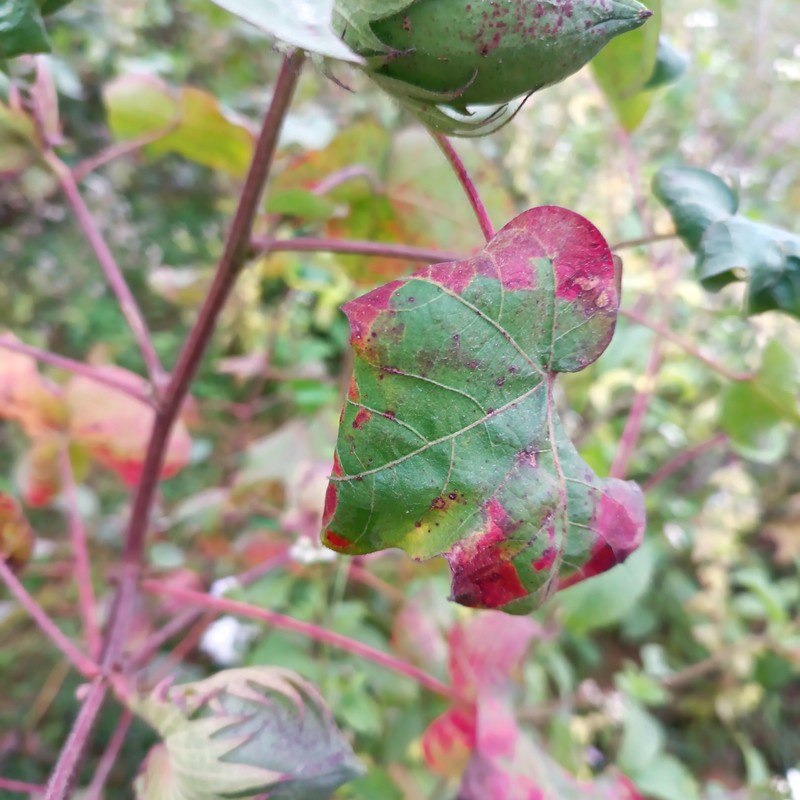
Label: Leaf Redding